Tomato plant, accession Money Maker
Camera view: horizontal (90 deg, fisheye); turntable rotation: 150 degrees
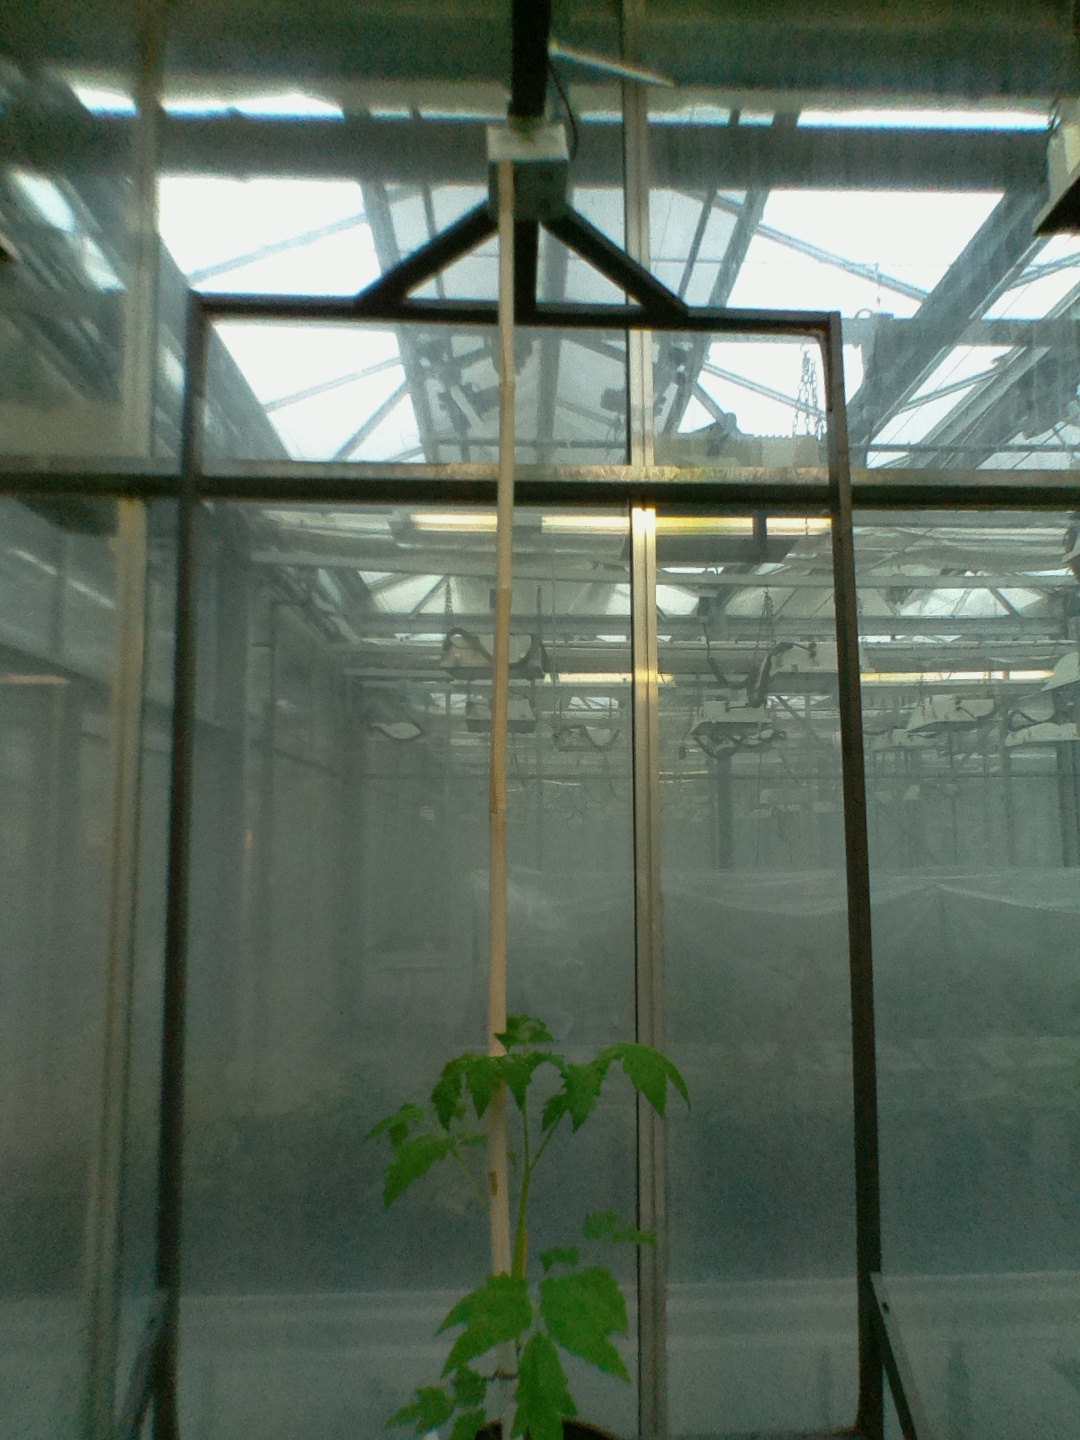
BBCH growth stage 13: 6 of true leaves visible